Jirón Ocoña

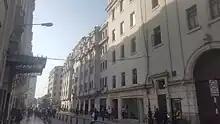
View from next to the Gran Hotel Bolívar

Jirón Ocoña is a major street in the Damero de Pizarro, located in the historic centre of Lima, Peru. The street starts at its intersection with the Jirón de la Unión and continues until it reaches Tacna Avenue.